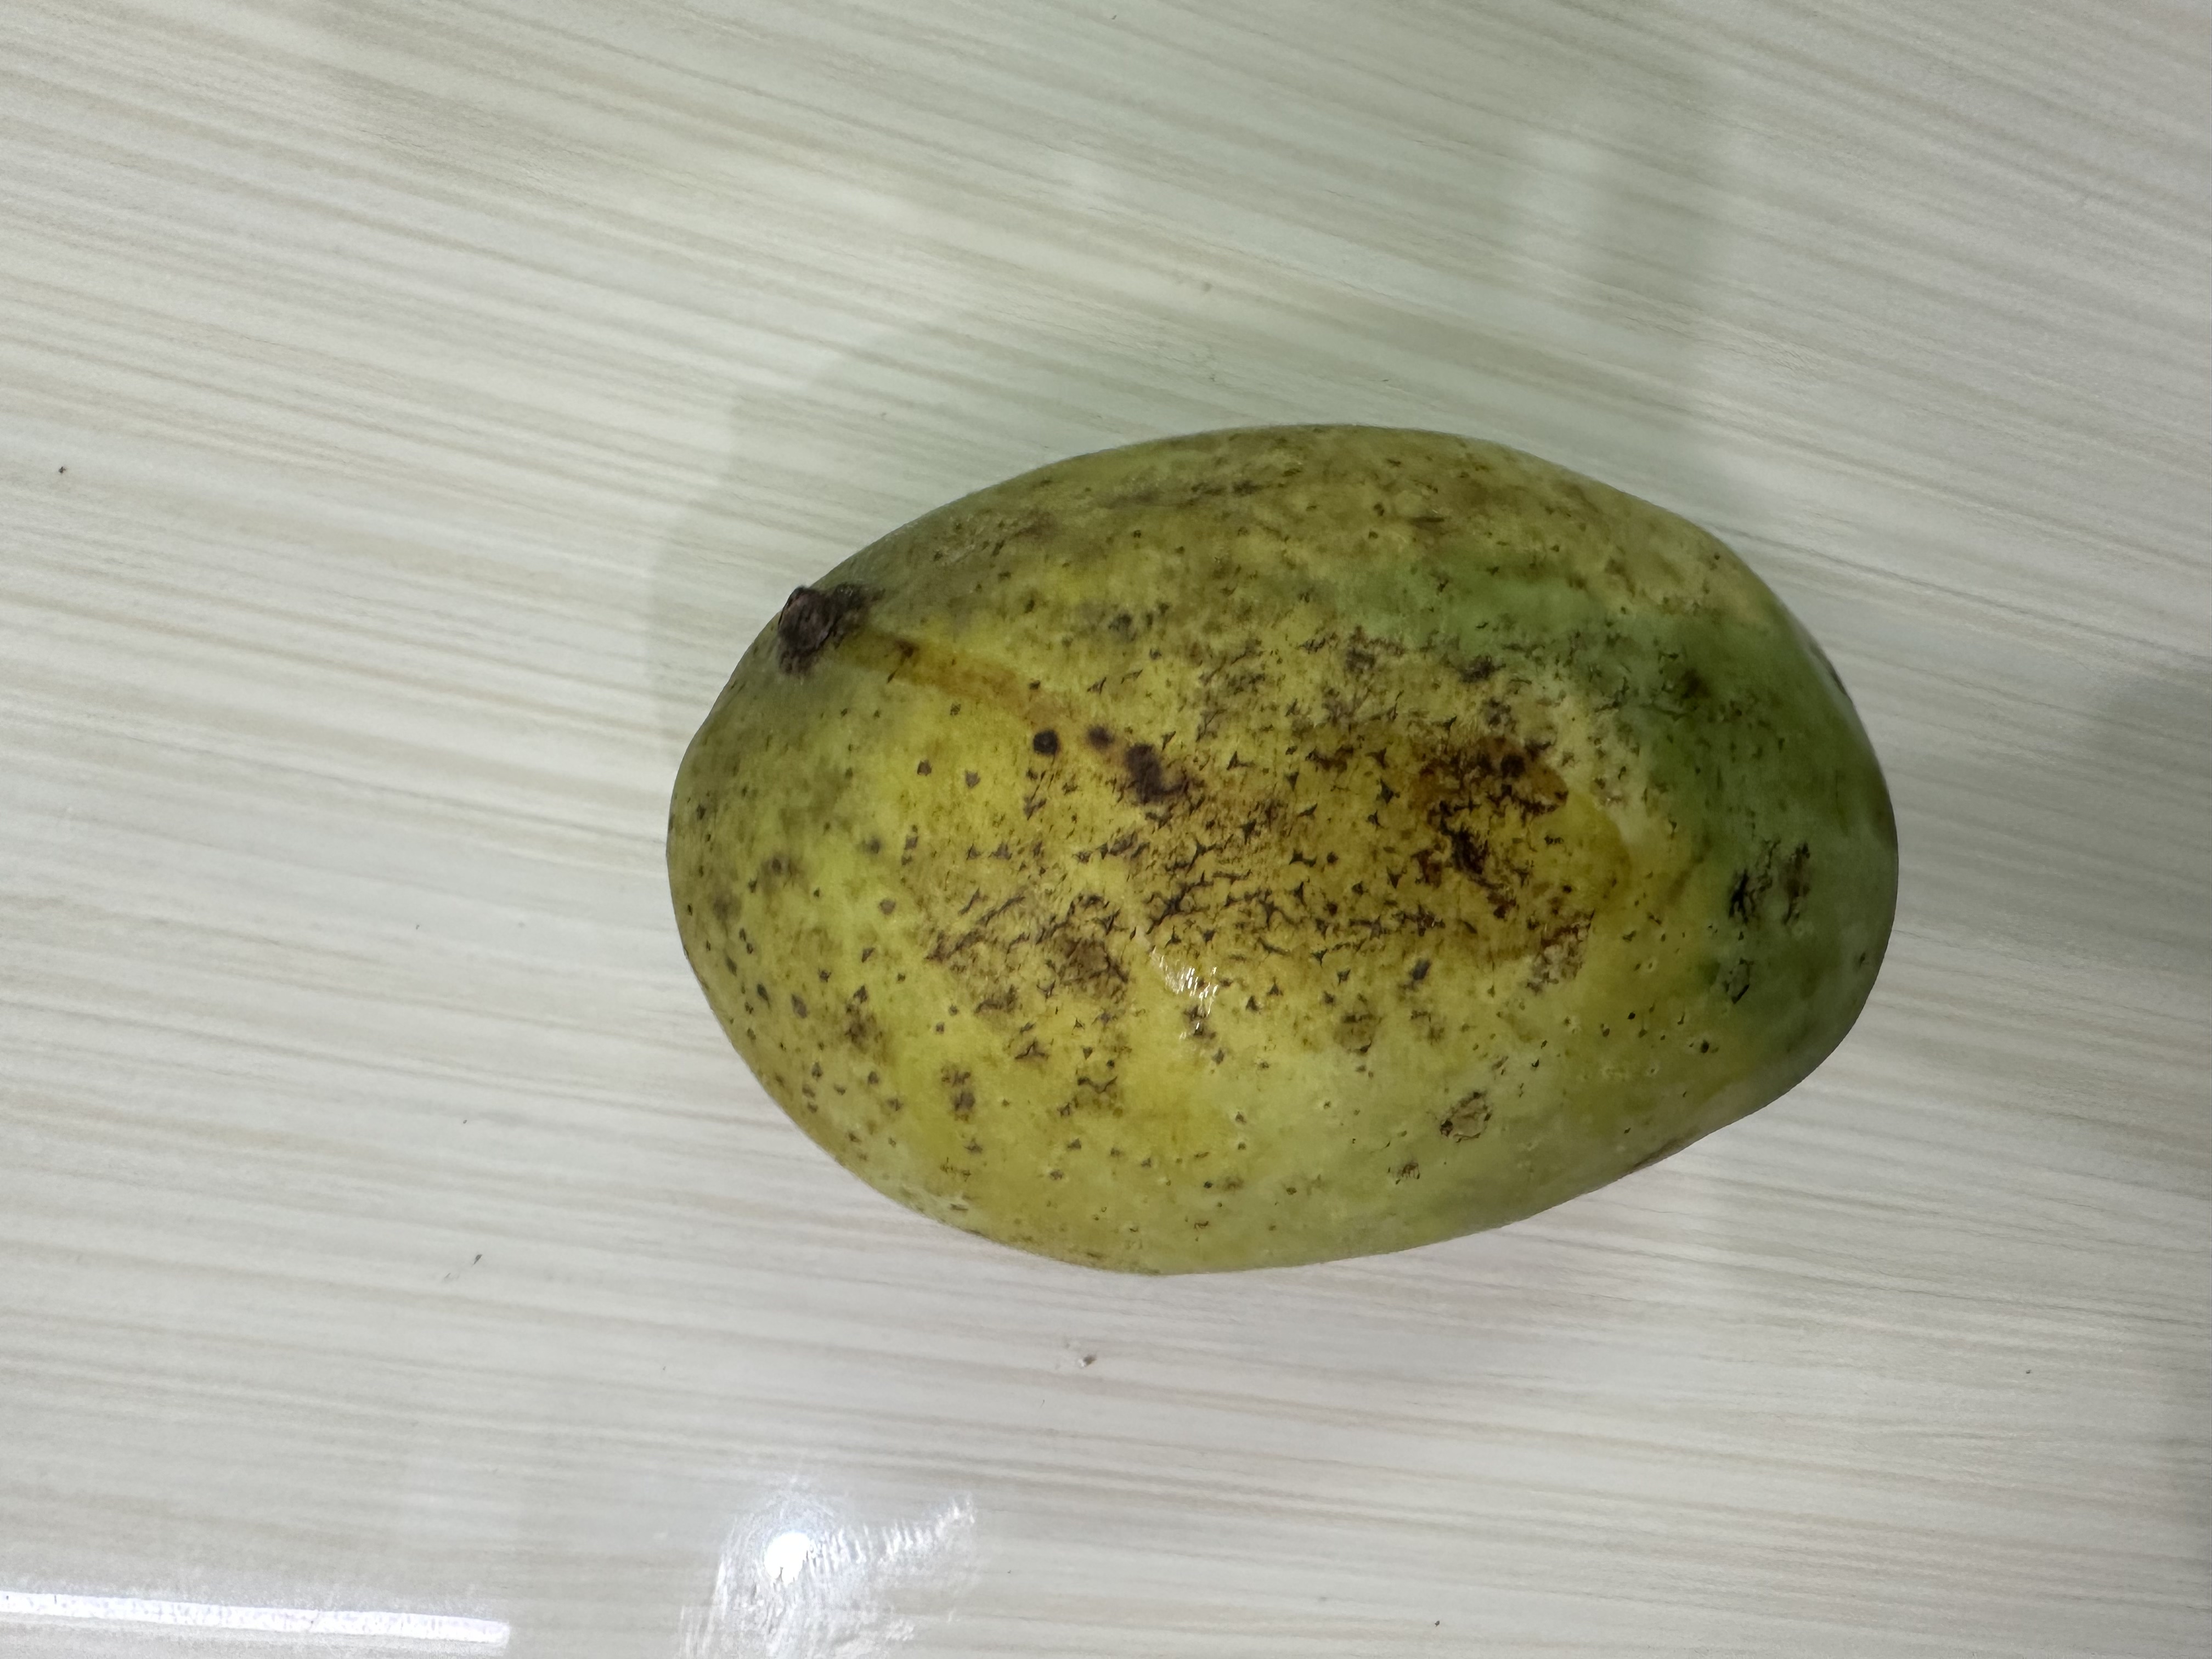
Mango variety: Fazlee